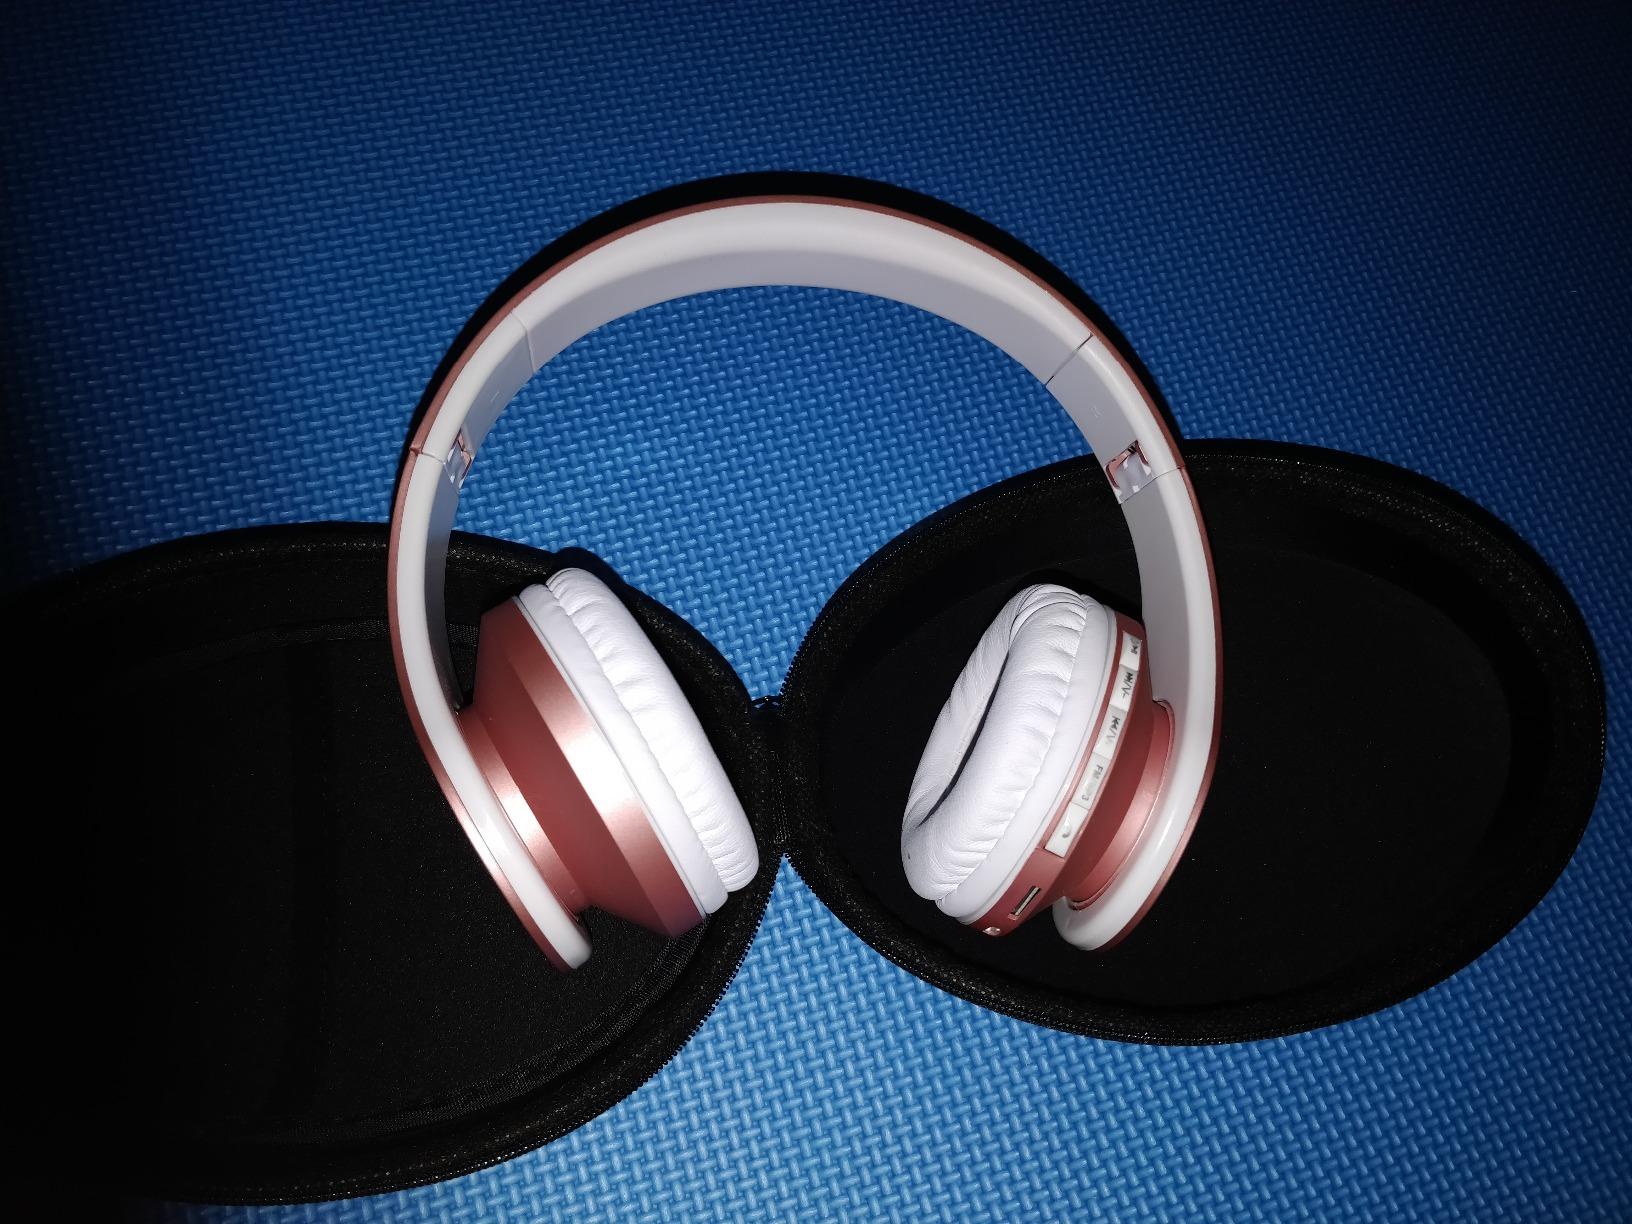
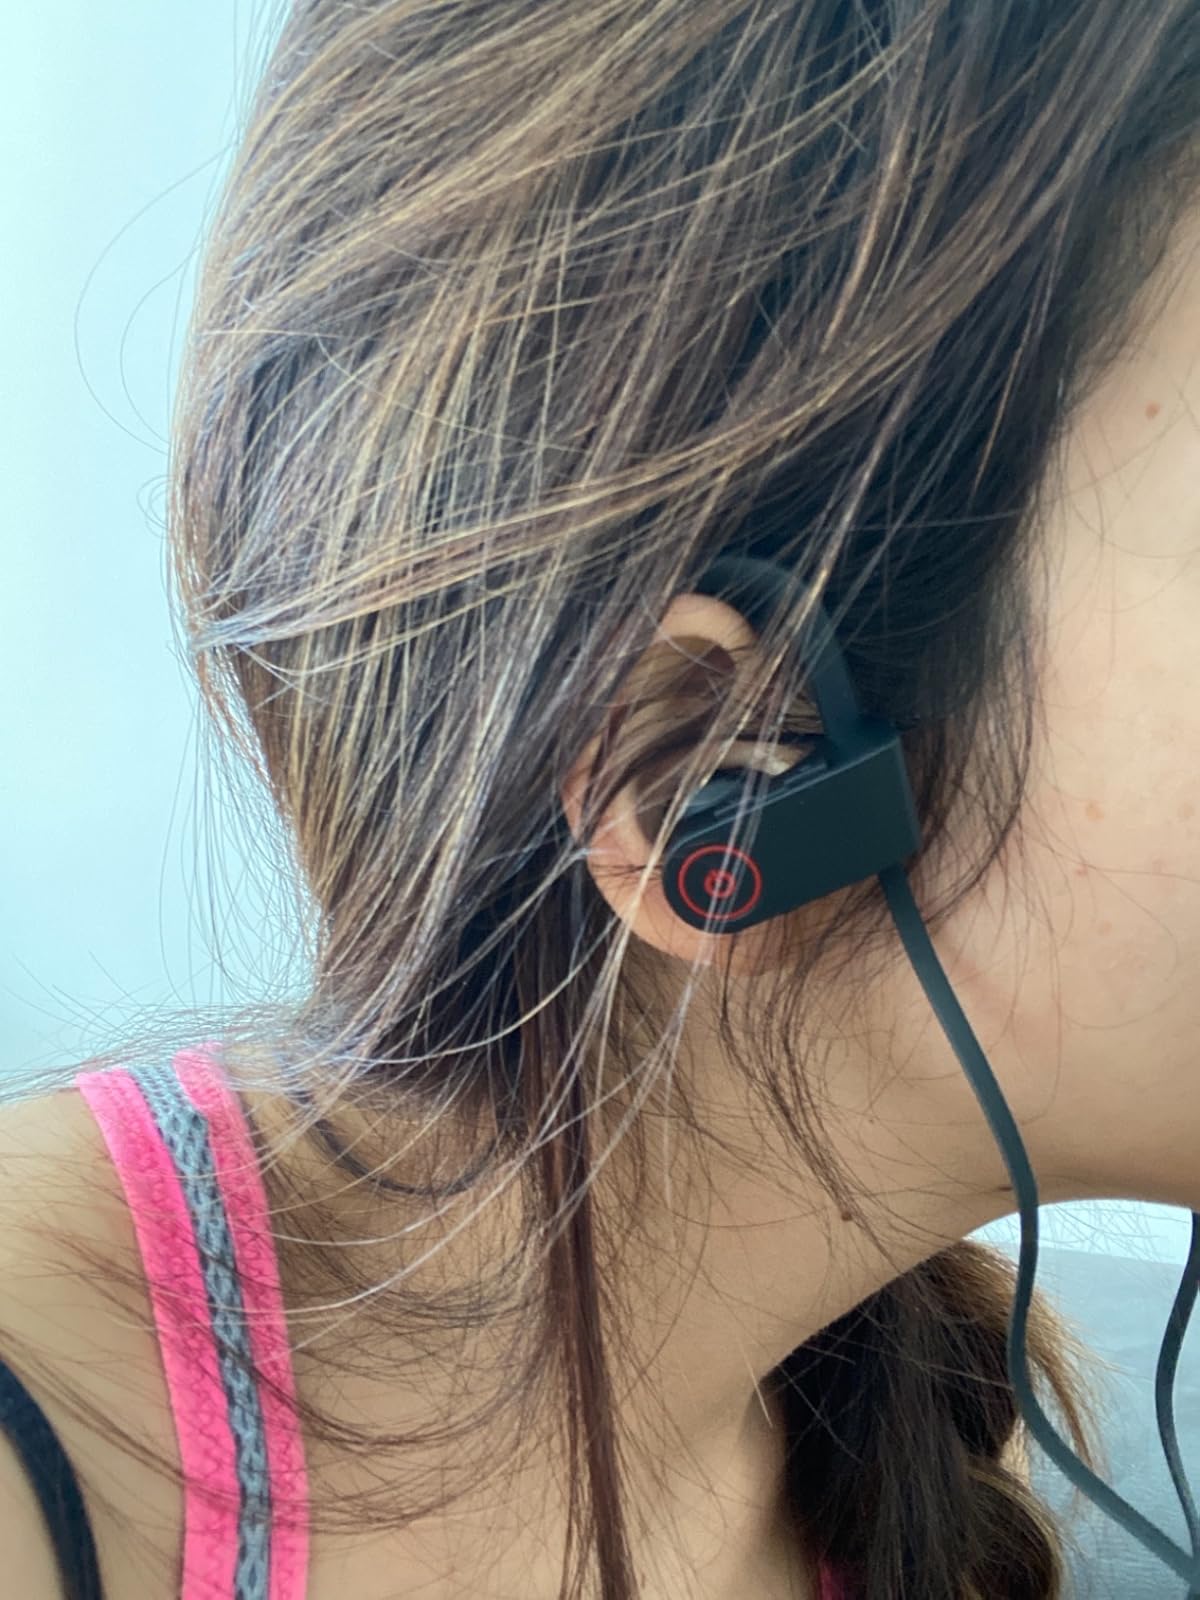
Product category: headphones
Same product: no